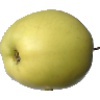
Label: Apple Golden 2